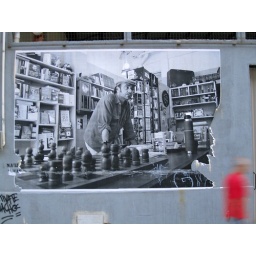
This giant photograph is on the wall in the pedestrian street in Montevideo.